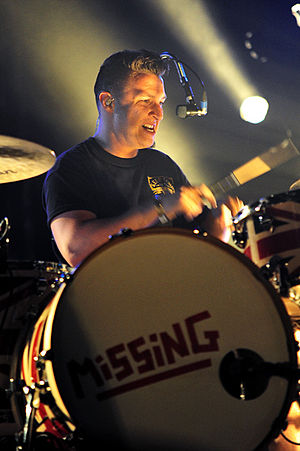
Matt Helders
Helders i 2012 med Arctic Monkeys ved Southbound.
Matthew Helders er trommeslager i det britiske indie-rockband Arctic Monkeys.